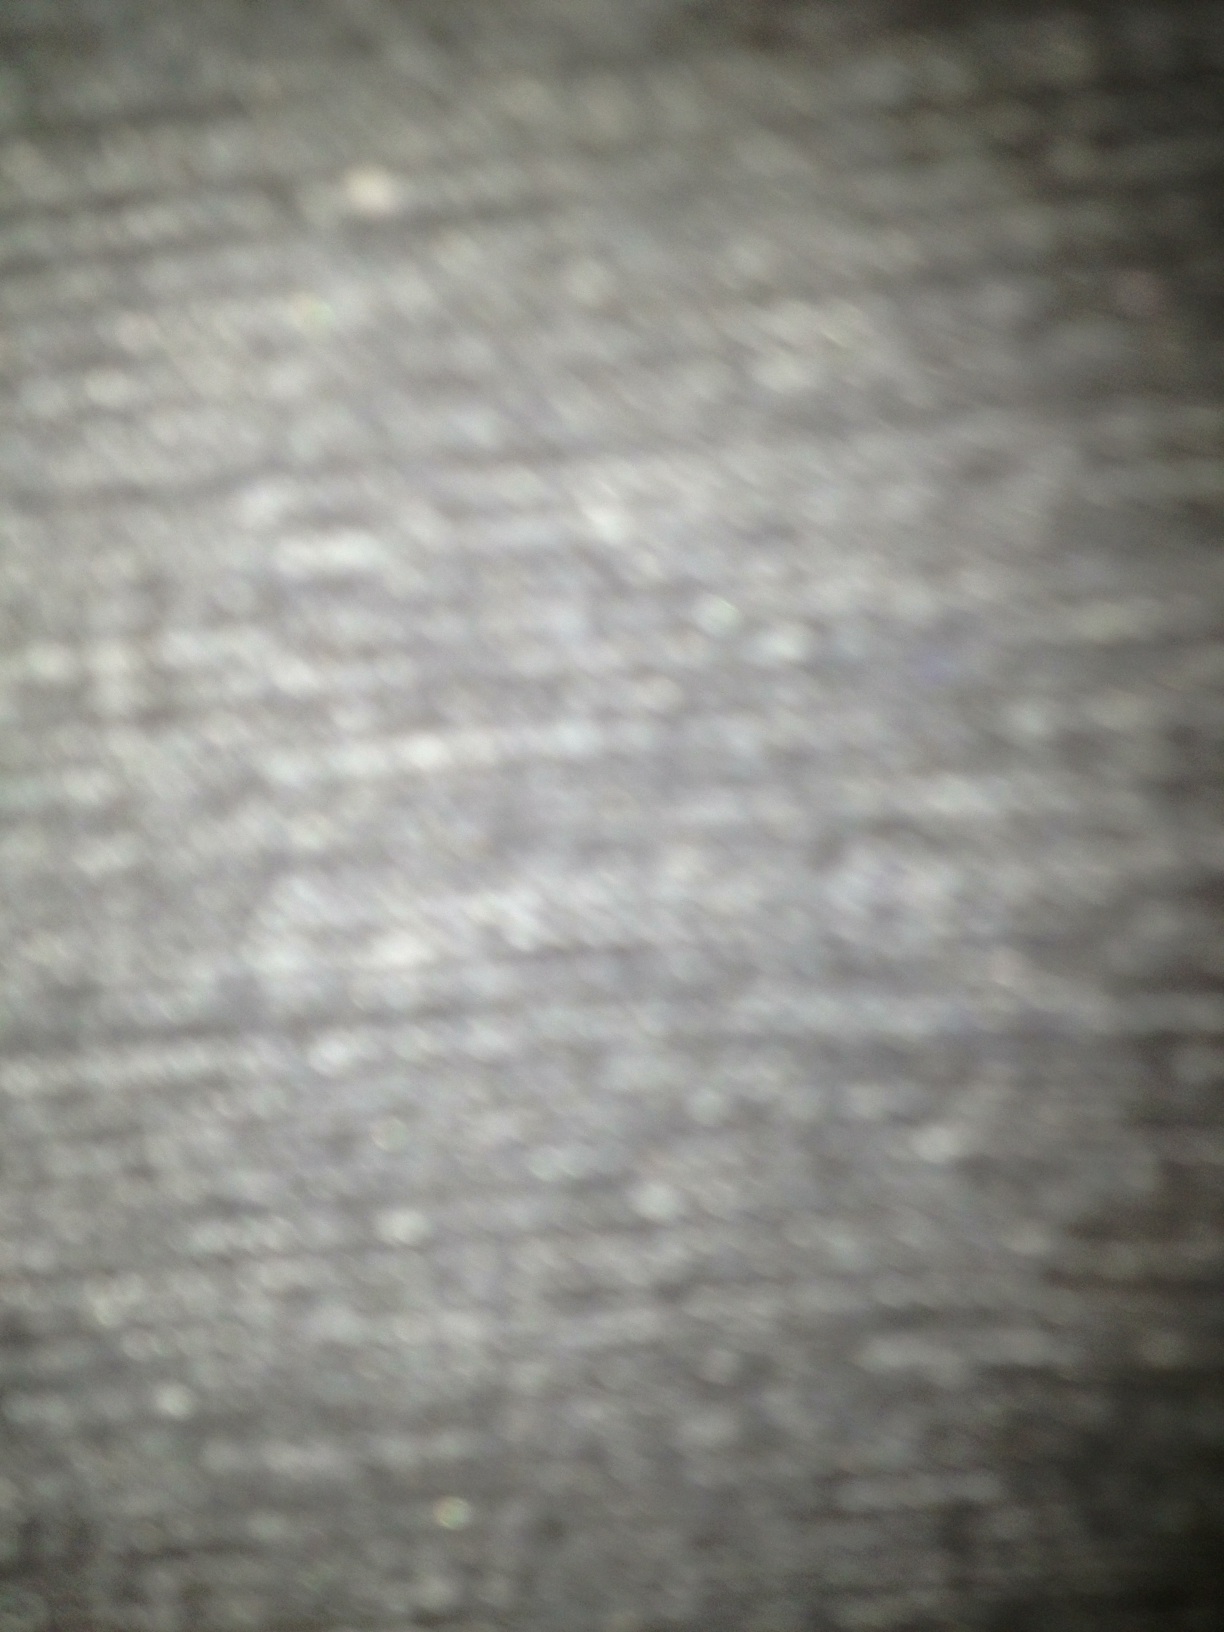Question: What color is this?
Answer: grey